National Gallery of Ireland

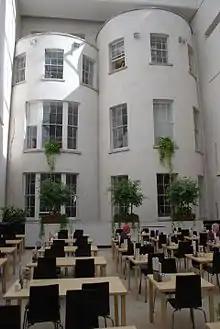
View of interior, c.2013

A new wing, called the Millennium Wing, was opened in 2002. Unlike the previous two extensions, this new wing has street frontage and the English architects Benson & Forsyth gave it an imposing Bowers Whitbed, Portland stone façade and grand atrium. The design originally involved demolishing an adjoining Georgian terrace house and its ballroom mews; however, the Irish planning appeals authority, An Bord Pleanála, required that they be retained.